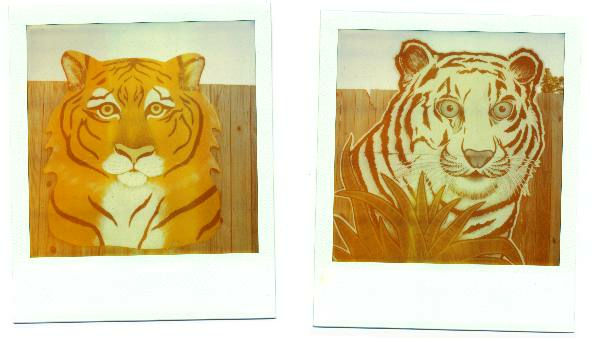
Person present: No